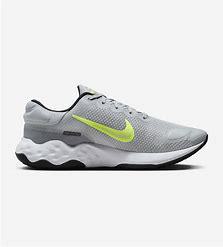
Brand: Nike
Model: Renew Ride 3